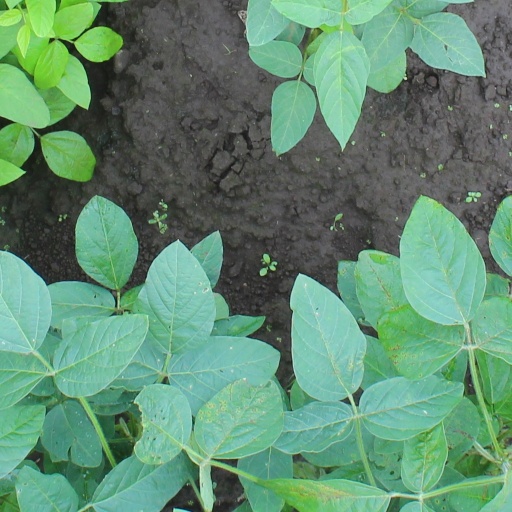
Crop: soybean